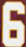
Number: 6